Álvaro d'Ors Pérez-Peix

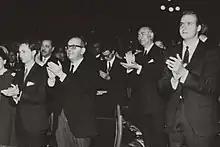
Carlist v. Alfonsist infantes, 1967

The early 1960s mark the beginning of d’Ors’ explicit engagement in Carlist labors. In 1962 he co-worked on a document, which legally backed citizenship claims of the Borbón-Parmas; it was presented to Franco during the prince's visit to El Pardo the same year. D’Ors accompanied Don Carlos Hugo at the occasion. However, he was not admitted to the interview. According to his later account until that point, he had genuinely believed that Franco-endorsed coronation of a Carlist pretender was possible; the interview convinced him that it was an illusion, yet he went on to support the Borbón-Parmas, because of his loyalty to the dynasty. There is confusing evidence, though; the same year he developed doubts about Traditionalist credentials of Don Carlos Hugo.